Tiriel

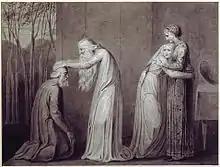
"Har blessing Tiriel while Mnetha comforts Heva" (British Museum); the illustrated text is: "Then Har arose and laid his hand on old Tiriel's head" (2:35).

After some time wandering, Tiriel eventually arrives at the "pleasant gardens" (2:10) of the Vales of Har, where he finds his parents, Har and Heva. However, they have both become senile and have regressed to a childlike state to such an extent that they think their guardian, Mnetha, is their mother. Tiriel lies about who he is, claiming that he was cast into exile by the gods, who then destroyed his race; "I am an aged wanderer once father of a race/Far in the north. but they were wicked & were all destroyd/And I their father sent an outcast" (2:44-46). Excited by the visit, Har and Heva invite Tiriel to help them catch birds and listen to Har's singing in the "great cage" (3:21). Tiriel refuses to stay, however, claiming his journey is not yet at an end, and resumes his wandering.